Opioid use disorder

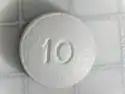
Oxycodone 10 mg, number facing up; the squares in the image represent one half centimeter, so the pill is around 0.75 cm in diameter.

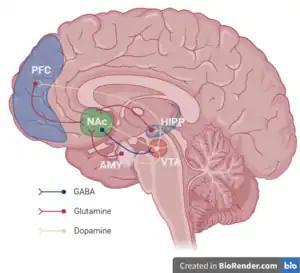
The Mesocorticolimbic circuit plays a major role in opioid addiction.

Opioid withdrawal can occur with a sudden decrease in, or cessation of, opioids after prolonged use. Onset of withdrawal depends on the half-life of the opioid that was used last. With heroin this typically occurs five hours after use. With methadone, it may take two days.